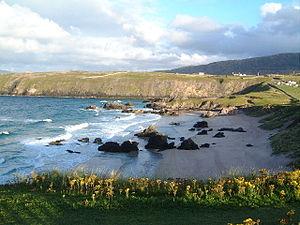
Durness est une vaste paroisse isolée au nord-ouest des Highlands en Écosse, comprenant le territoire situé entre la Moine à l'est et la Gualin à l'ouest.